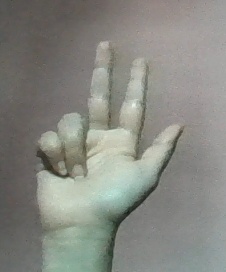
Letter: al